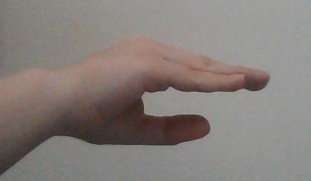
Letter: jeem